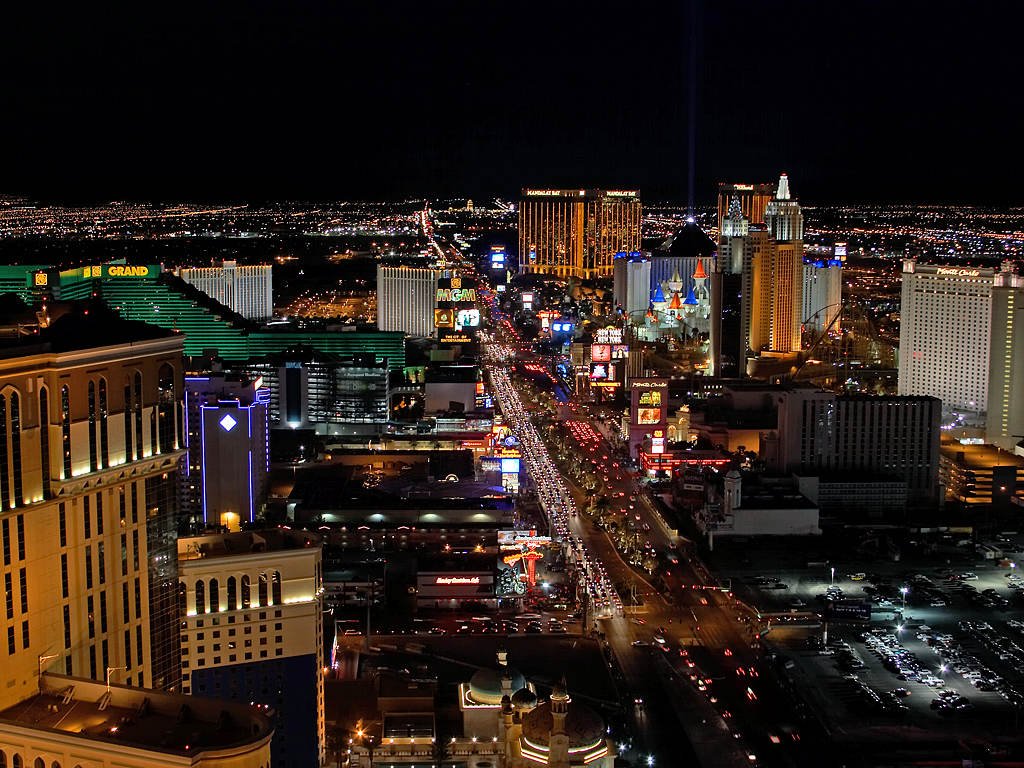
skyline, night, city, skyscraper, cityscape, downtown, dusk, evening, usa, landmark, lighting, long exposure, lights, skyscrapers, nevada, gambling, metropolis, las vegas, aerial photography, urban area, human settlement, metropolitan area